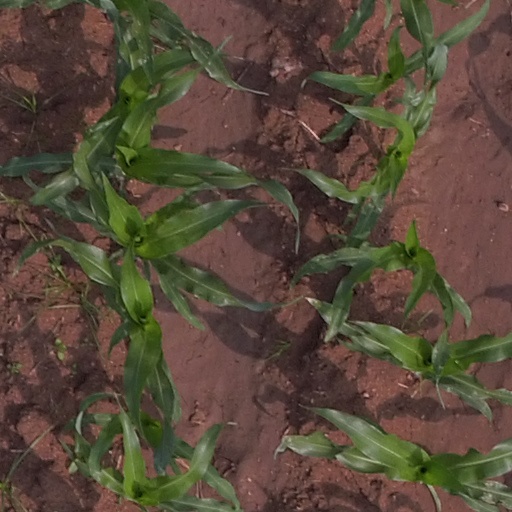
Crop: maize; corn